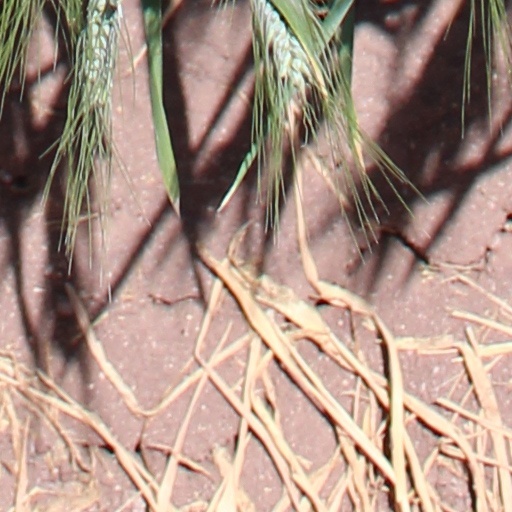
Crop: wheat